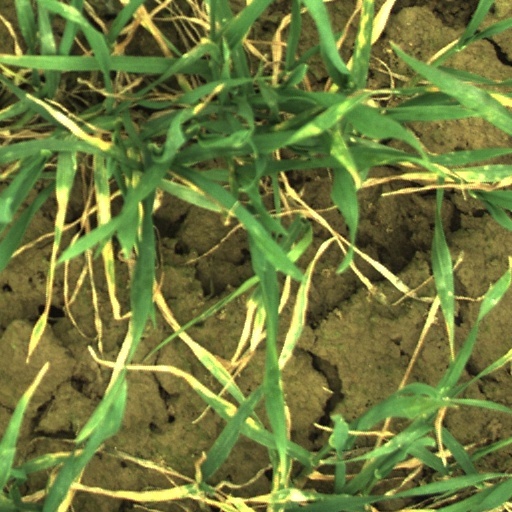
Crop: wheat